Francis Bazire

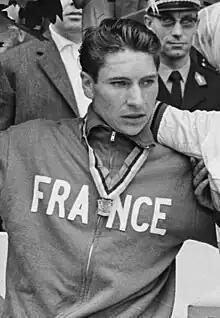
Bazire at the 1963 UCI Road World Championships

Francis Augustin Bazire (17 April 1939 – 16 January 2022) was a French cyclist. He won a silver medal in the amateur road race at the 1963 UCI Road World Championships. Next year he competed at the 1964 Summer Olympics and finished in 53rd place in the same event.